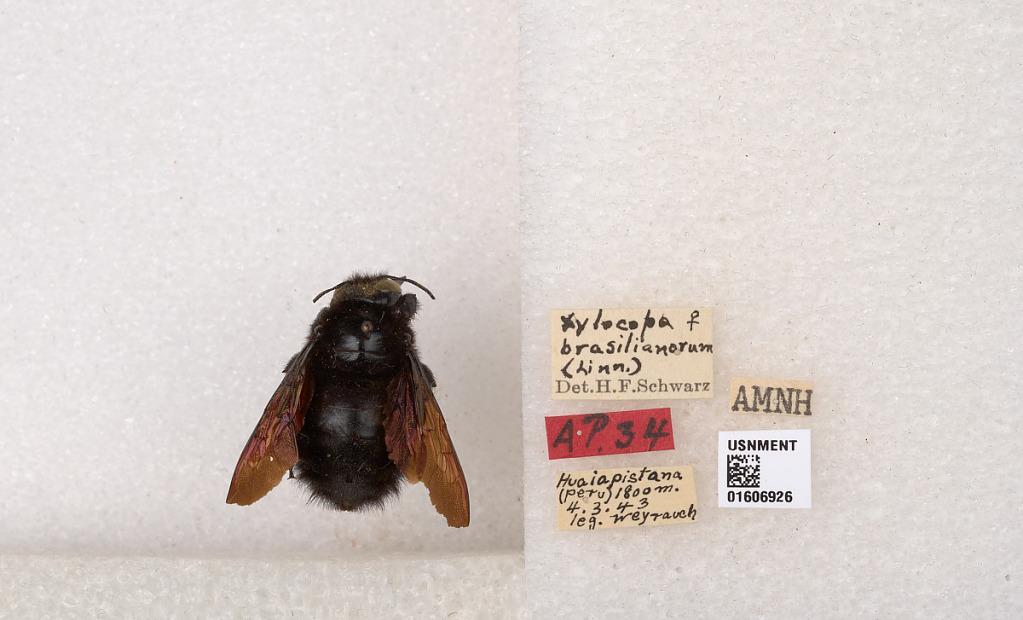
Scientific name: Xylocopa (Neoxylocopa) brasilianorum (Linnaeus)
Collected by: Weyrach
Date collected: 1943-3-4
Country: Peru
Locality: Huaiapistana
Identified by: Schwarz, H. F.